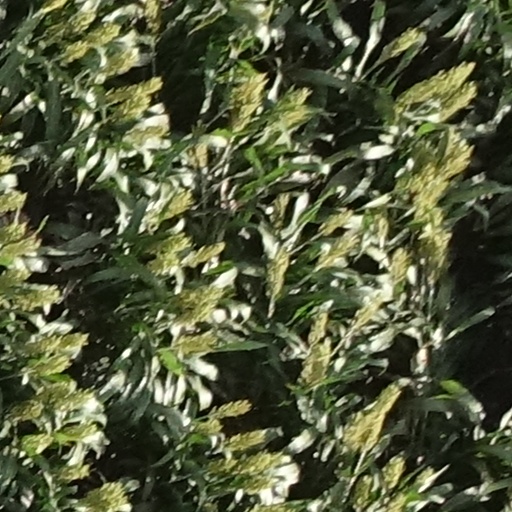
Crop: sorghum